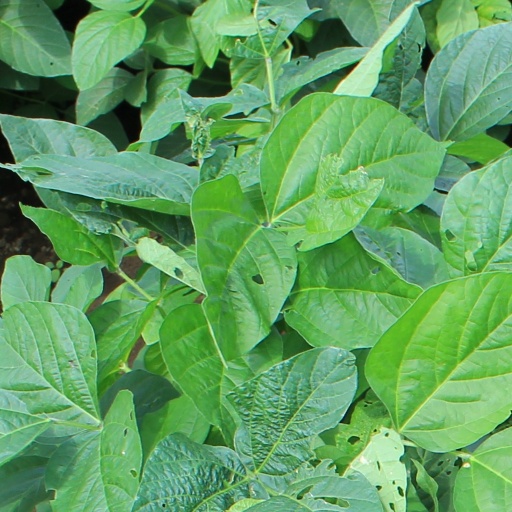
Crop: soybean